BAW Luba

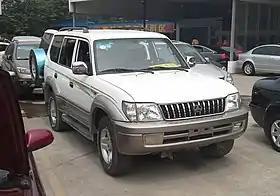

The BAW Luba (陆霸) is a full-size SUV produced by the Chinese manufacturer BAW from 2001 to 2017.